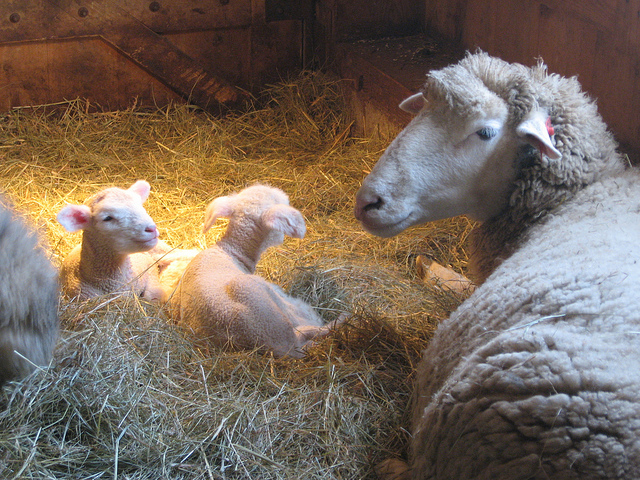
user: Given an image and a question. Answer the question in a short answer. Question: What are this baby animals called? Short Answer:
assistant: ewe